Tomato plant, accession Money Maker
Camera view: vertical (180 deg); turntable rotation: 270 degrees
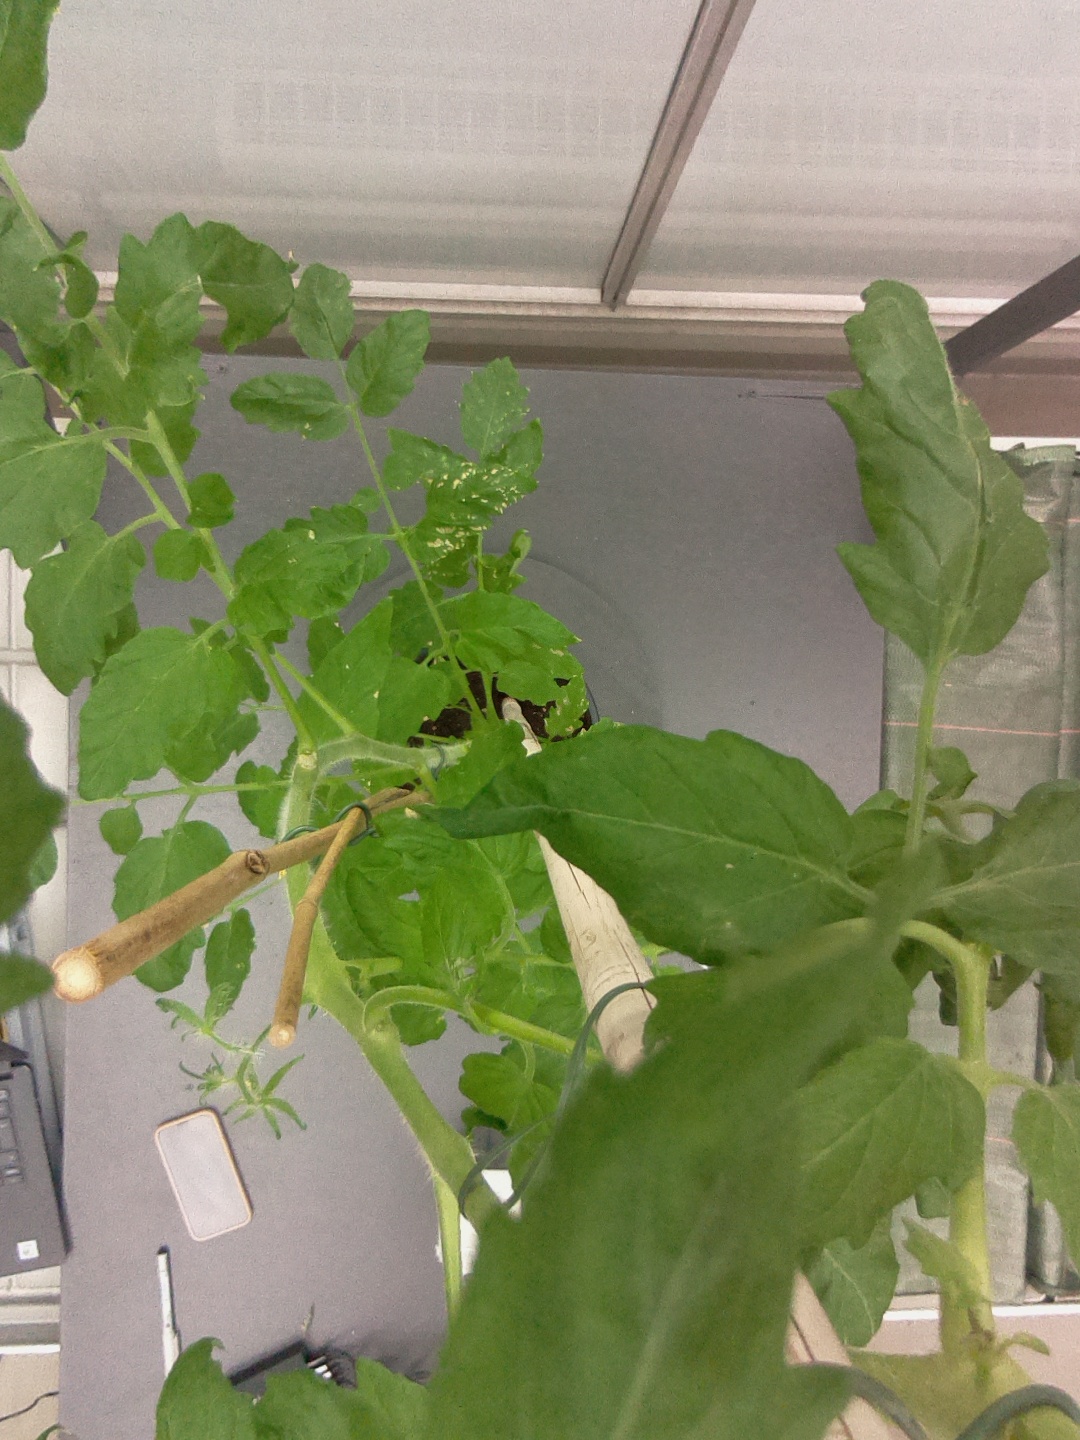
BBCH growth stage 65: Full flowering, 50%-60% of flowers open, first petals falling